Château Laurier

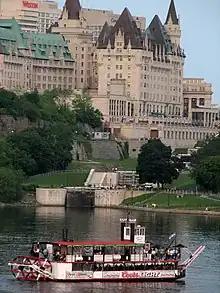
Château Laurier looking southeast across the Ottawa River

The hotel was scheduled to open on 26 April 1912. However, Hays, who was en route to Canada for the hotel opening, tragically perished aboard the RMS "Titanic" when it sank on 15 April. Grand Trunk officials held a more subdued opening ceremony on 12 June 1912, with Sir Wilfrid Laurier in attendance. The sub-basement housed laundry, repair shops, engineering and electrical departments. A barber shop was added in 1918.